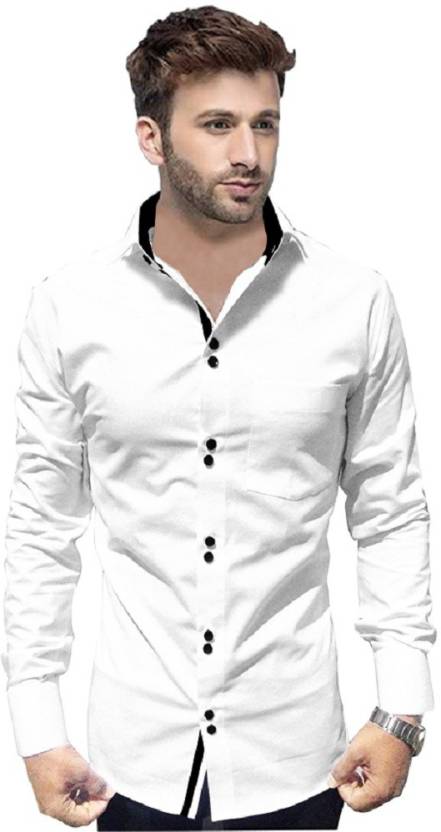
Product: Men Regular Fit Solid Casual Shirt
Price: ₹289
Colors: White
Pattern: Solid